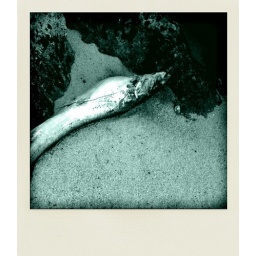
A dead fish lays in the rocks on the Naval Air Station Pensacola